Mason and Dixon Survey Terminal Point

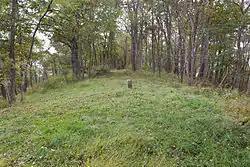

Mason and Dixon Survey Terminal Point is a historic marker located near Core, West Virginia and Mount Morris, Pennsylvania, United States. Located on the boundary between Monongalia County, West Virginia and Greene County, Pennsylvania, it identifies the terminal station established by Charles Mason and Jeremiah Dixon on Brown's Hill. The surveyors took astronomical observations and on October 19, 1767, finally establishing the point on Brown's Hill. The reason behind Mason & Dixon stopping here and not at the western most point of Pennsylvania is because the Native Americans told the surveyors they would not proceed one step further. This was due in part to them just crossing the Catawba Trail. In 1883 Cephas H. Sinclair placed the current stone atop Brown's Hill in the mound left by Charles Mason and Jeremiah Dixon in 1767. This stone marks the westernmost point reached by Mason and Dixon in delineating the common boundaries of Pennsylvania, Maryland, Delaware, and Virginia (now West Virginia), and known as the Mason–Dixon line.